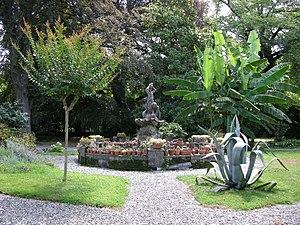
La Villa Ducloz-Dianda est une élégante résidence de style Art Nouveau située dans le quartier San Marco de Lucques.